Randy Johnson

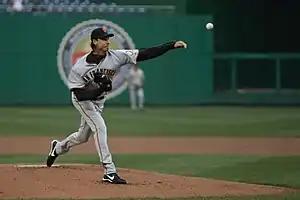
Johnson with the Giants in 2009

On December 26, 2008, Johnson signed a one-year deal with his hometown San Francisco Giants for a reported $8 million, with a possible $2.5 million in performance bonuses and another $2.5 million in award bonuses. Johnson became the 24th pitcher to reach 300 wins, beating the Washington Nationals (the team that he first played for when they were known as the Montreal Expos) on June 4 at Nationals Park in Washington, D.C. He became the seventh left-handed pitcher to achieve the 300-win milestone and the fifth pitcher in the last 50 years to get his 299th and 300th win in consecutive starts, joining Warren Spahn, Steve Carlton, Gaylord Perry, and Tom Seaver. Johnson was placed on the 60-day disabled list with a torn rotator cuff in his throwing shoulder on July 28, 2009. Johnson was activated by the Giants on September 16, 2009, and assigned to the Giants bullpen. On September 19, 2009, Johnson made his first relief appearance in 4 years, facing the Los Angeles Dodgers for 3 batters. At age 46, he was at the time the second oldest player in Major League Baseball, trailing only former Mariners teammate Jamie Moyer.